Ben Edlund

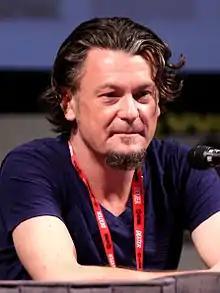
Edlund at San Diego Comic-Con in July 2011.

Ben Edlund (born September 20, 1968) is an American cartoonist, screenwriter, television producer, and television director. He is best known as the creator of the satirical superhero character the Tick.